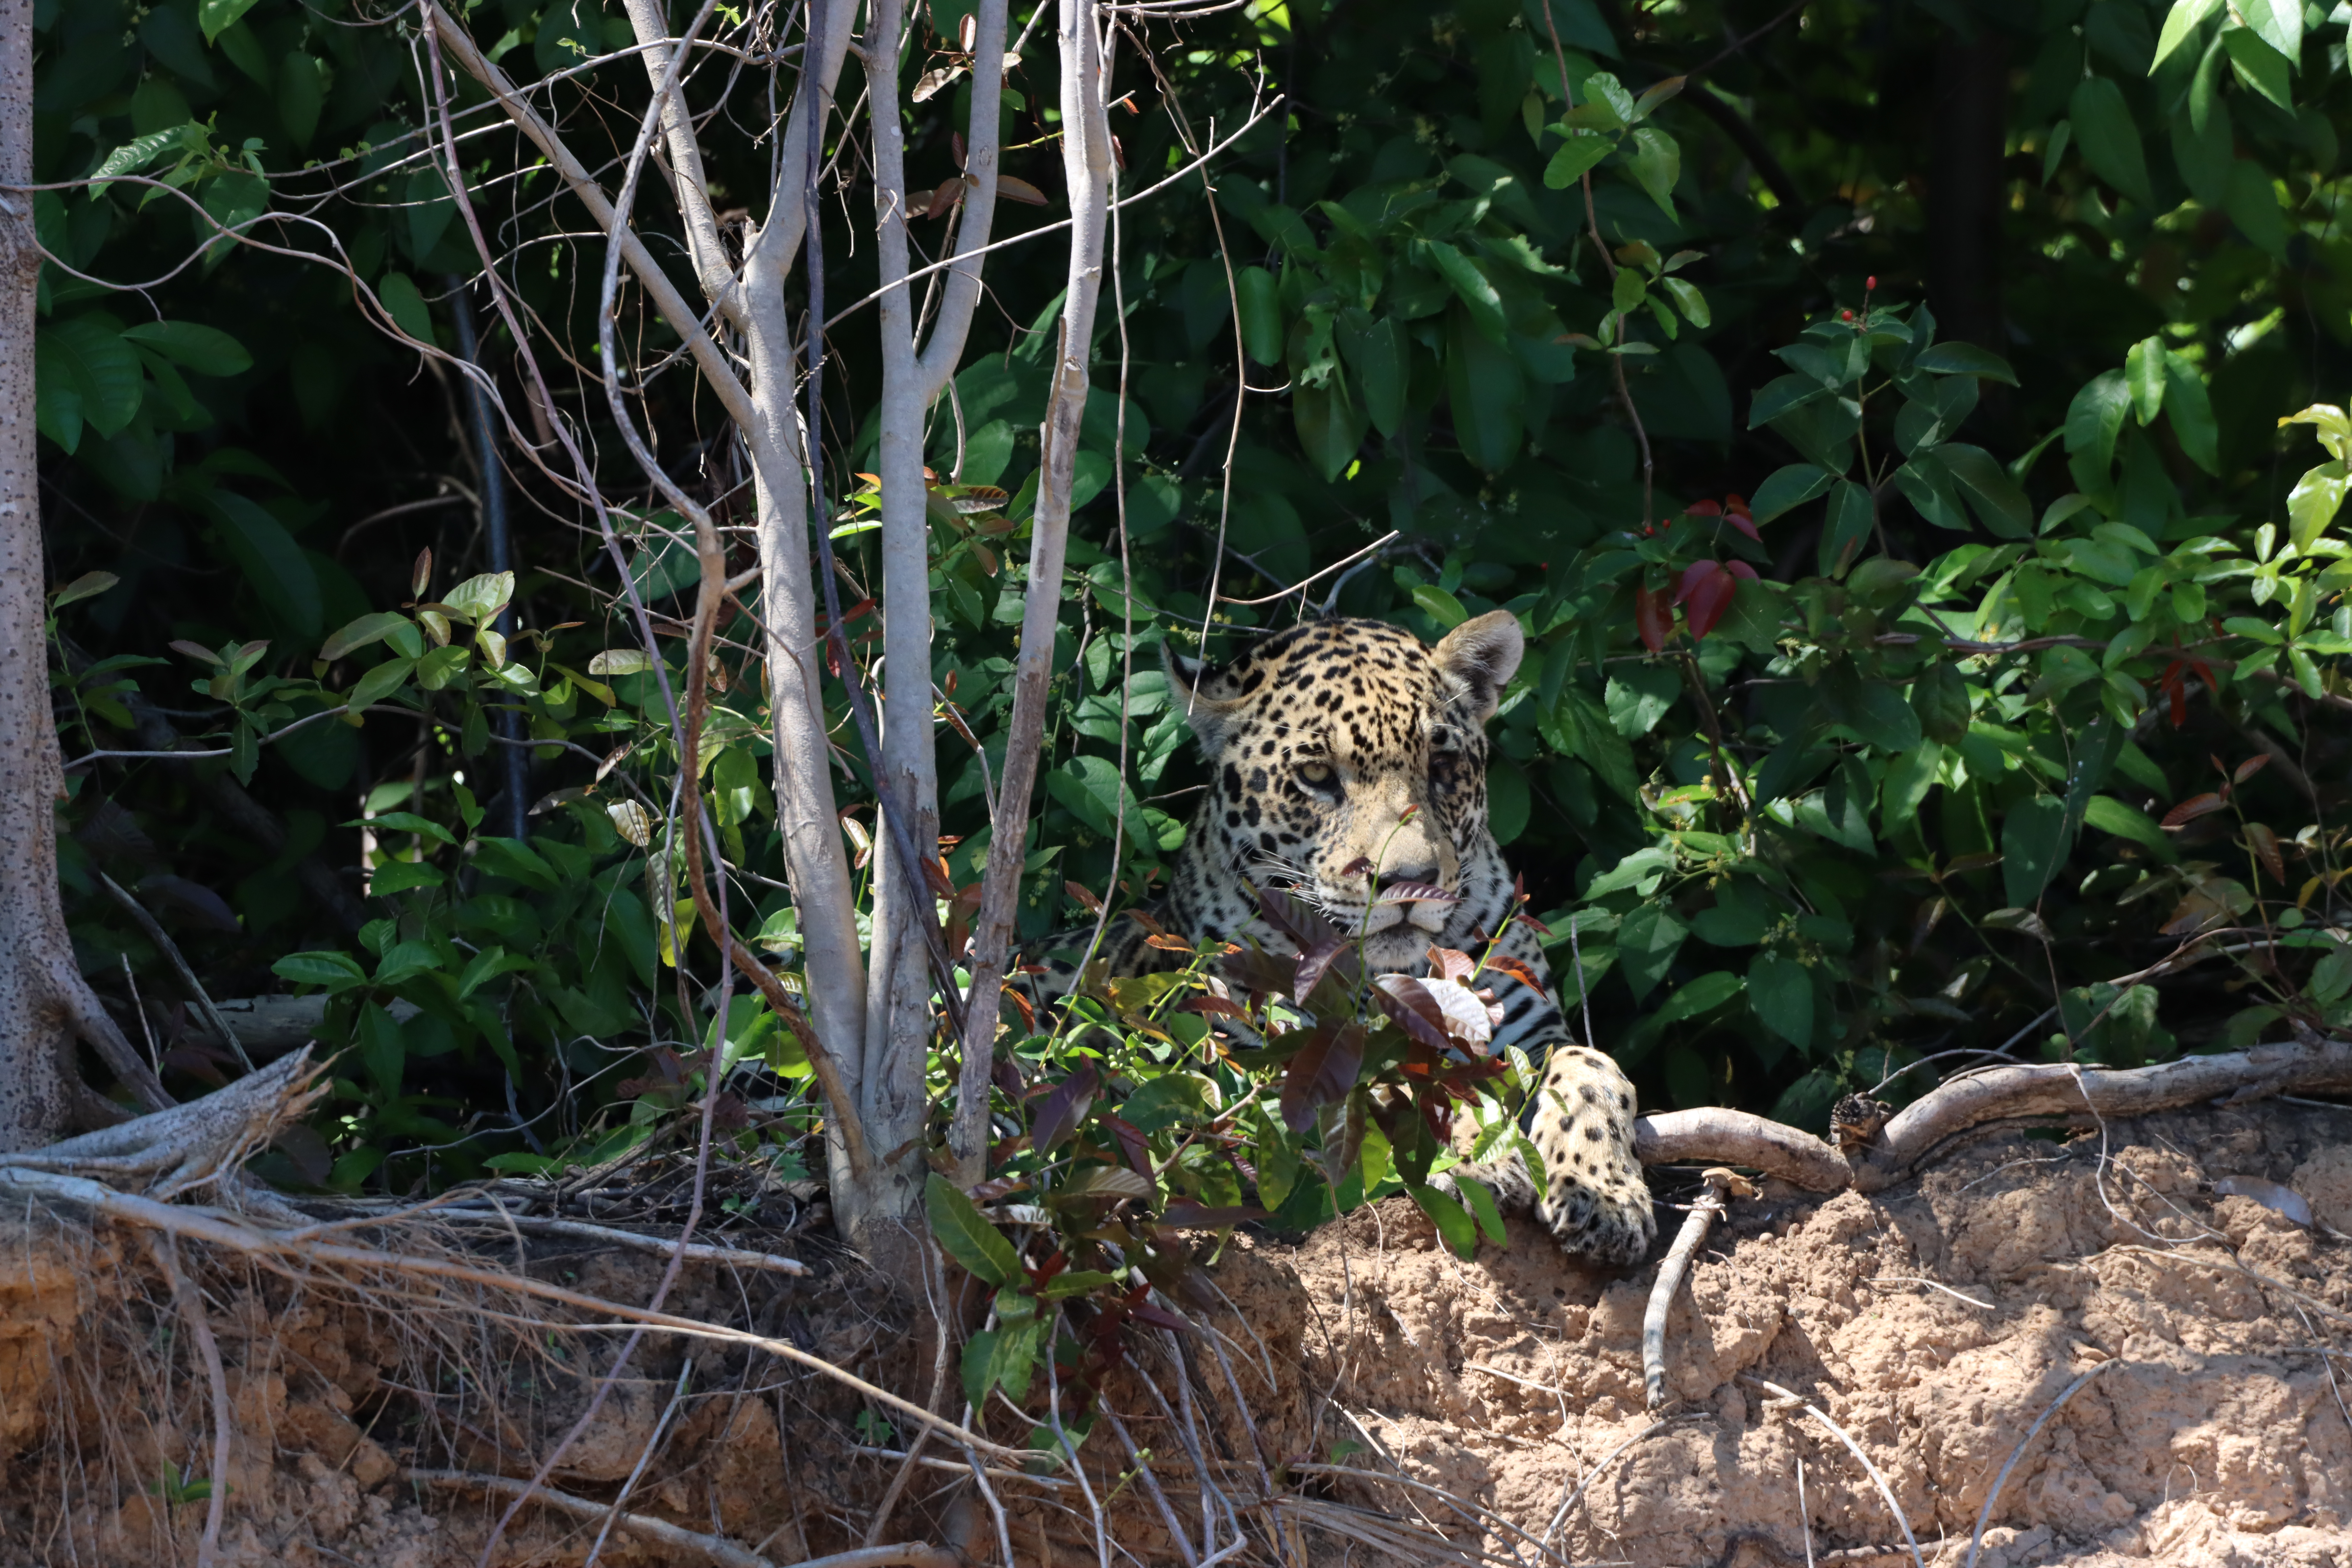
Jaguar: Lua